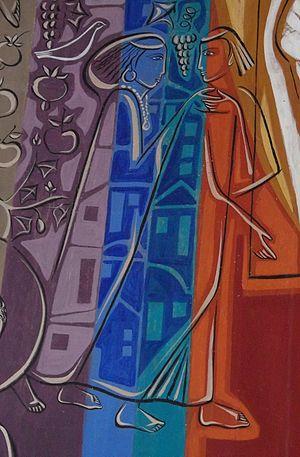
Joseph Malègue est un écrivain français, né à La Tour-d'Auvergne le 8 décembre 1876 et mort à Nantes le 30 décembre 1940.